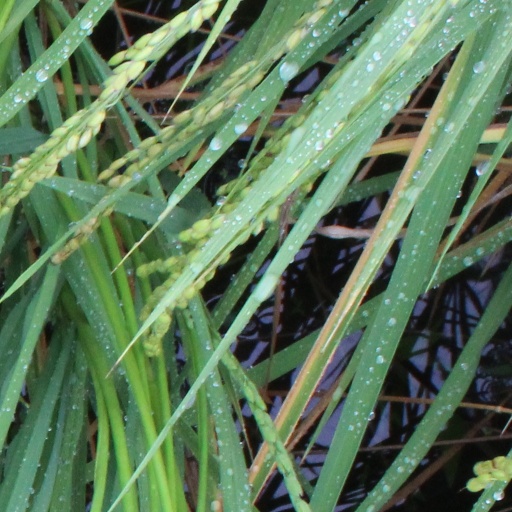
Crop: rice